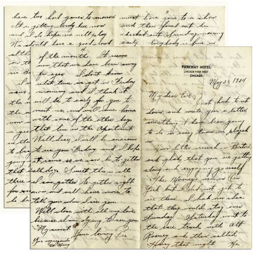
person signed -- my arm feels fine now and i look to have a great year .